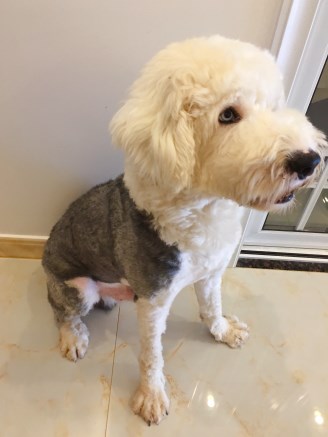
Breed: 257-n000108-Old_English_sheepdog